Judiciary of New York

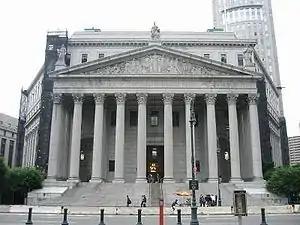
The New York County Courthouse in Manhattan

The court of general jurisdiction in New York is the New York Supreme Court. (Unlike in most other states, the Supreme Court is a trial court and is not the highest court in the state.) There is a branch of the New York Supreme Court in each of New York State's 62 counties.